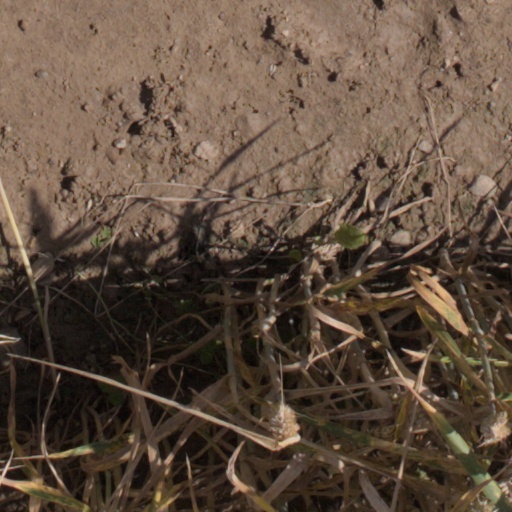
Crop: wheat